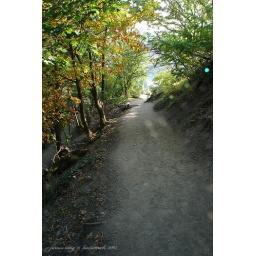
a steep walk up the hill to stahleck castle one of the most well-known youth hostels in europe